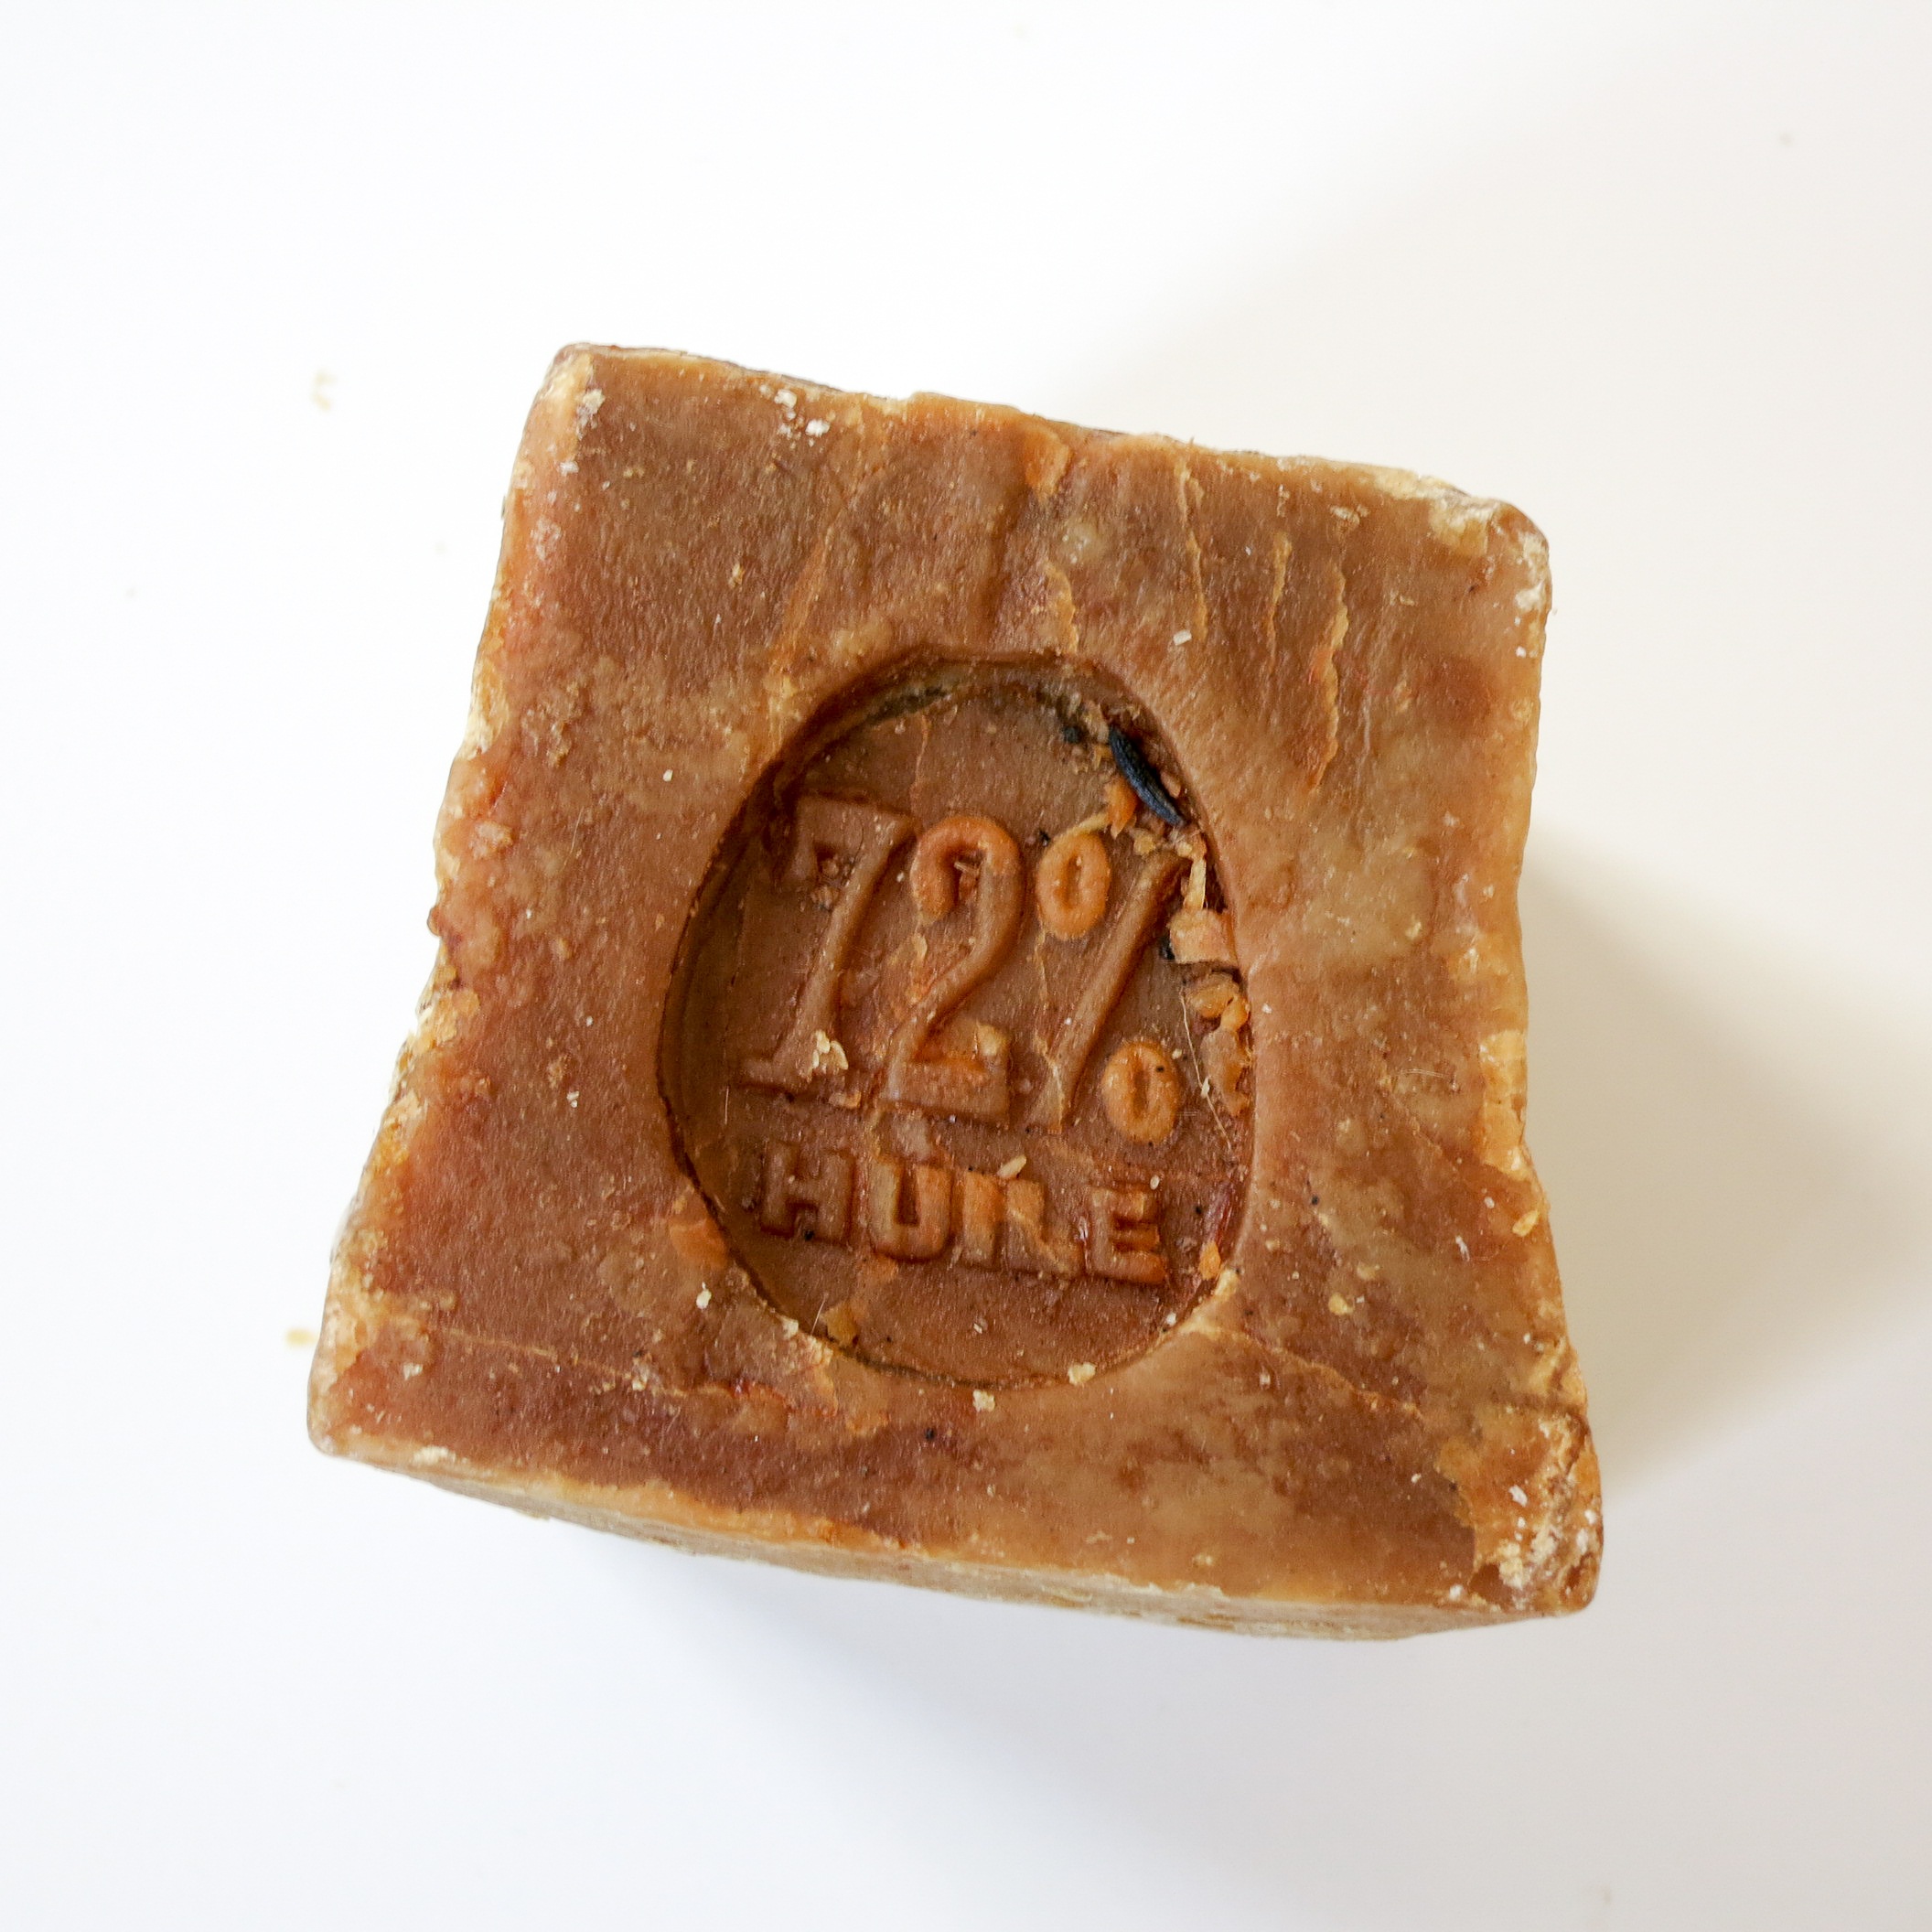
food, natural, care, dessert, fudge, soap, marseille, flavor, praline, marseille soap, bar of soap